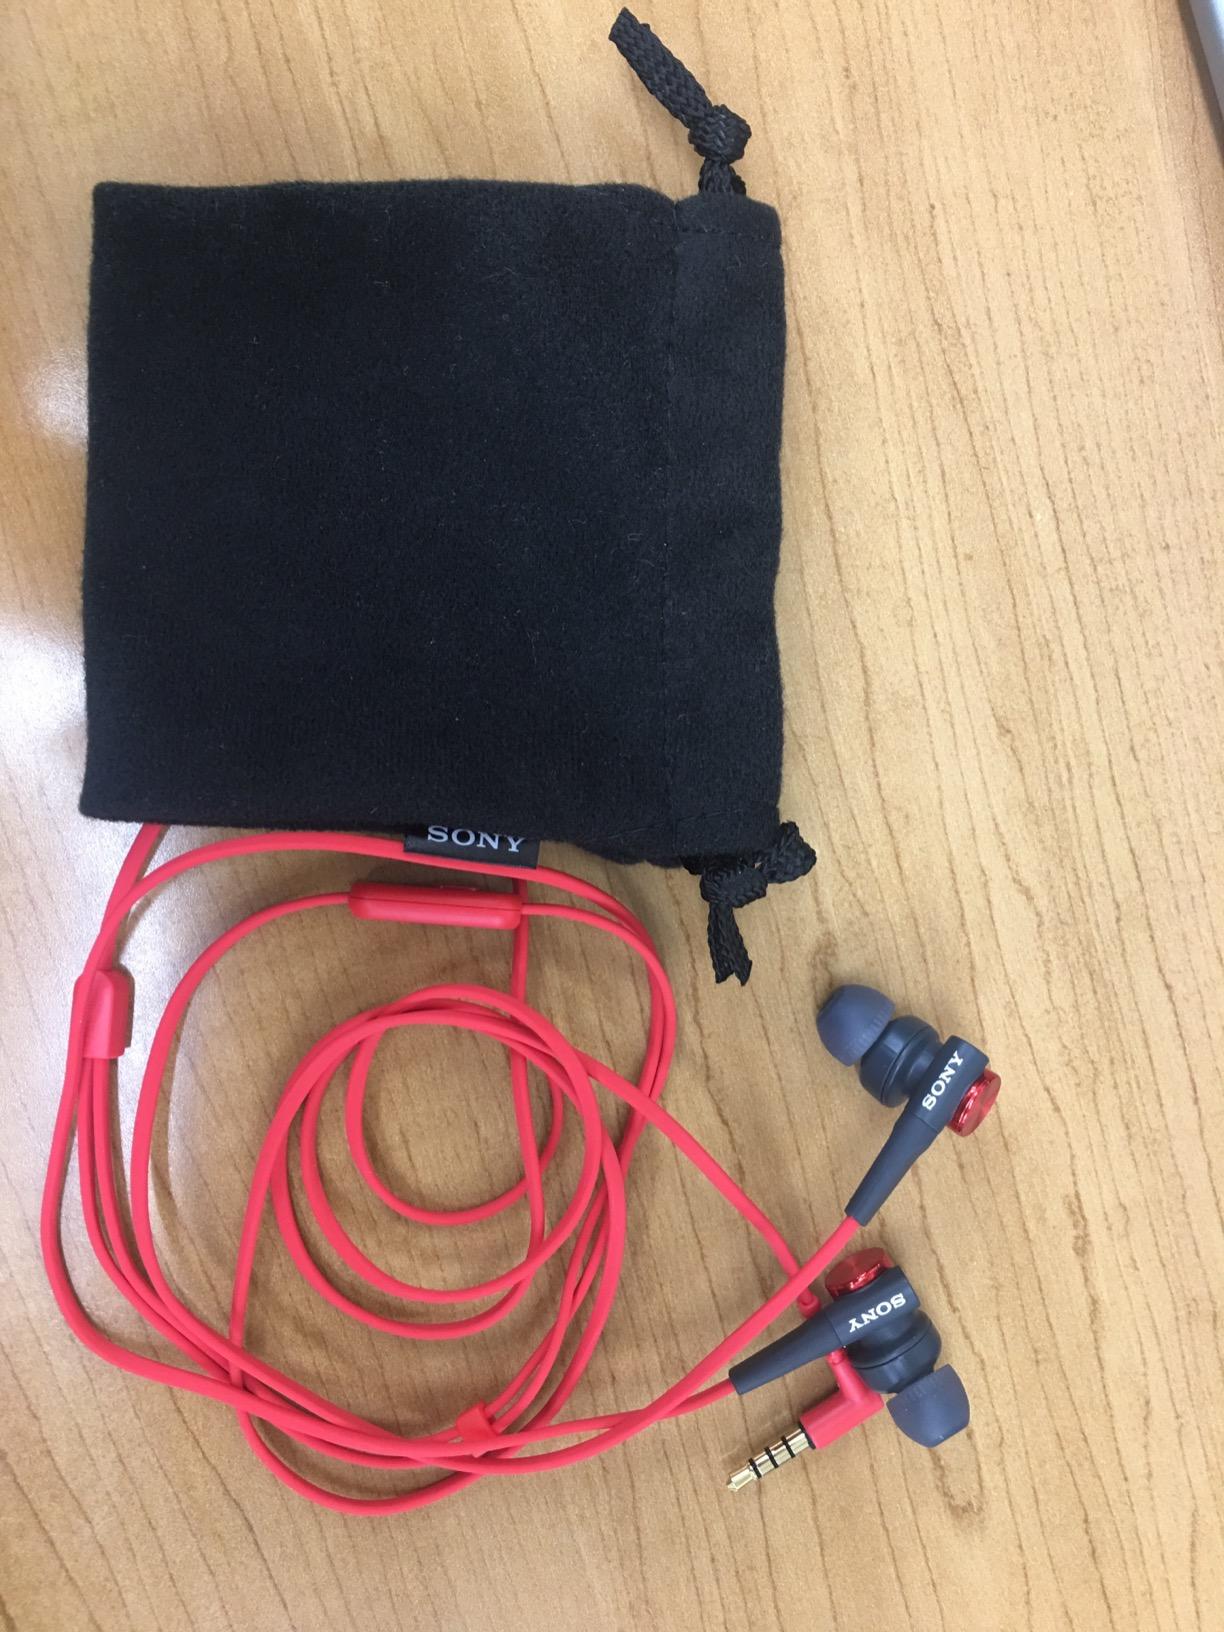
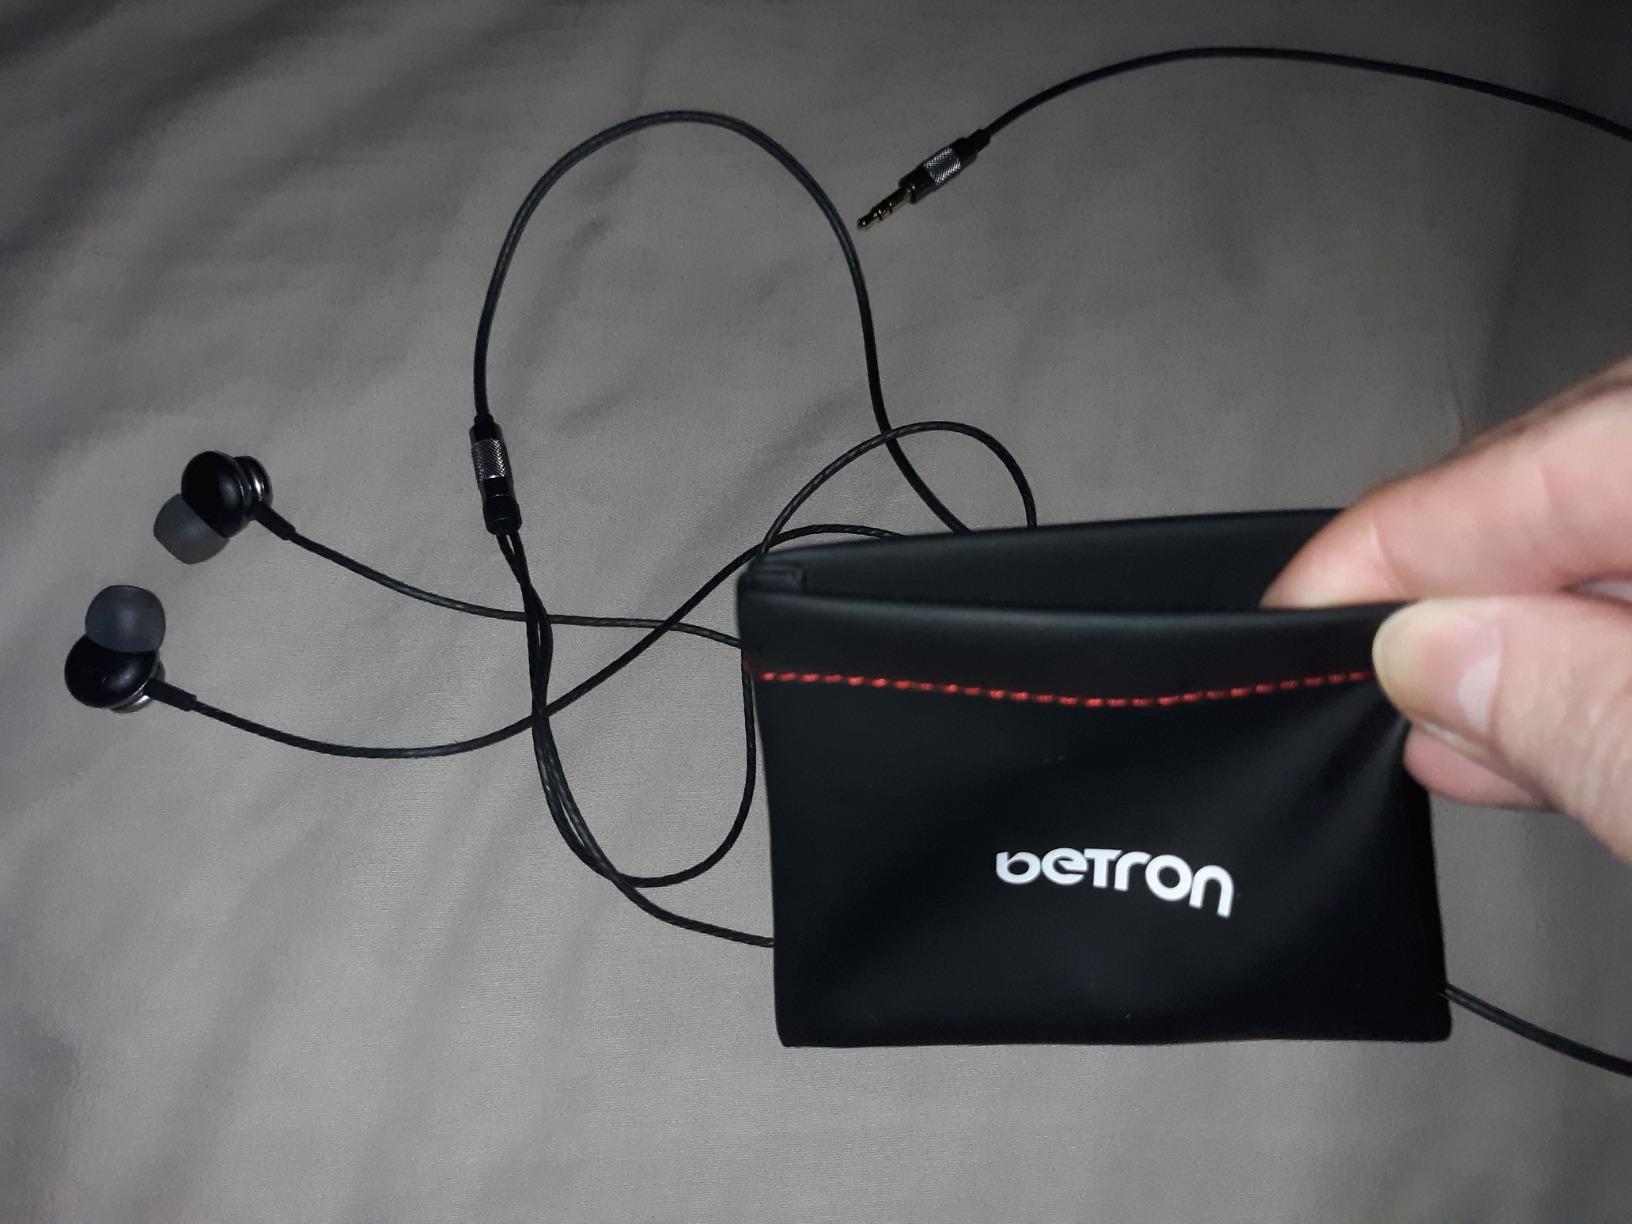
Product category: headphones
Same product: no